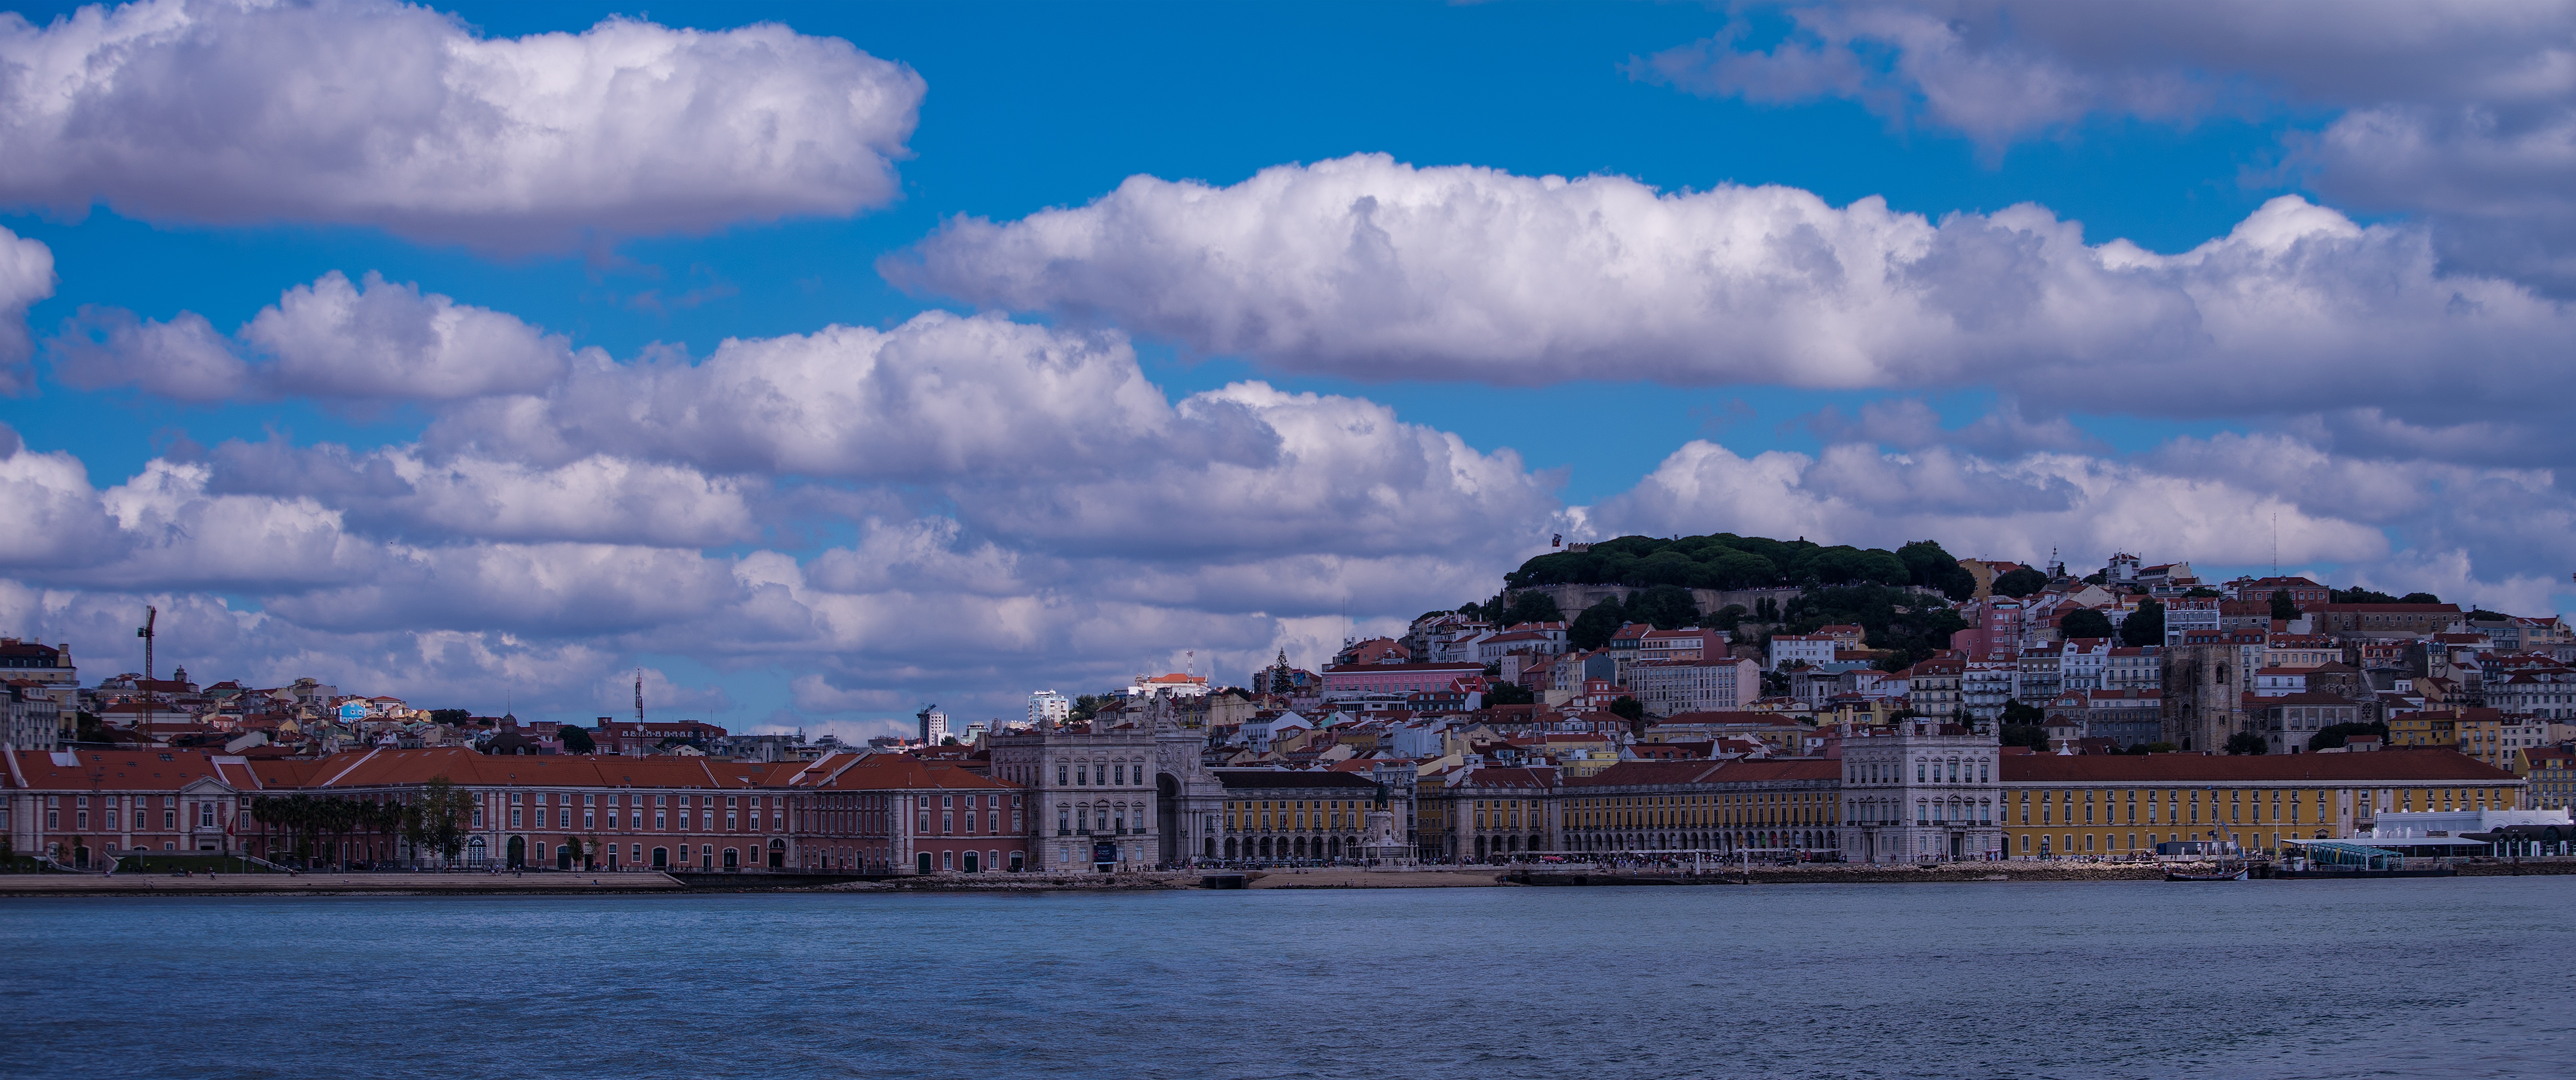
sea, coast, horizon, cloud, sky, skyline, river, cityscape, panorama, dusk, vehicle, bay, harbor, body of water, lisbon, the ship, meteorological phenomenon